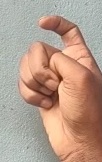
ASL sign: X